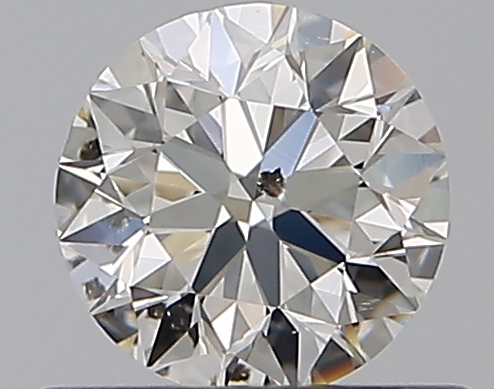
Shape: round
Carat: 0.5
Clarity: SI2
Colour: I
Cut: EX
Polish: EX
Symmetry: EX
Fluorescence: N
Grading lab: GIA
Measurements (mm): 5.02 x 5.06 x 3.17